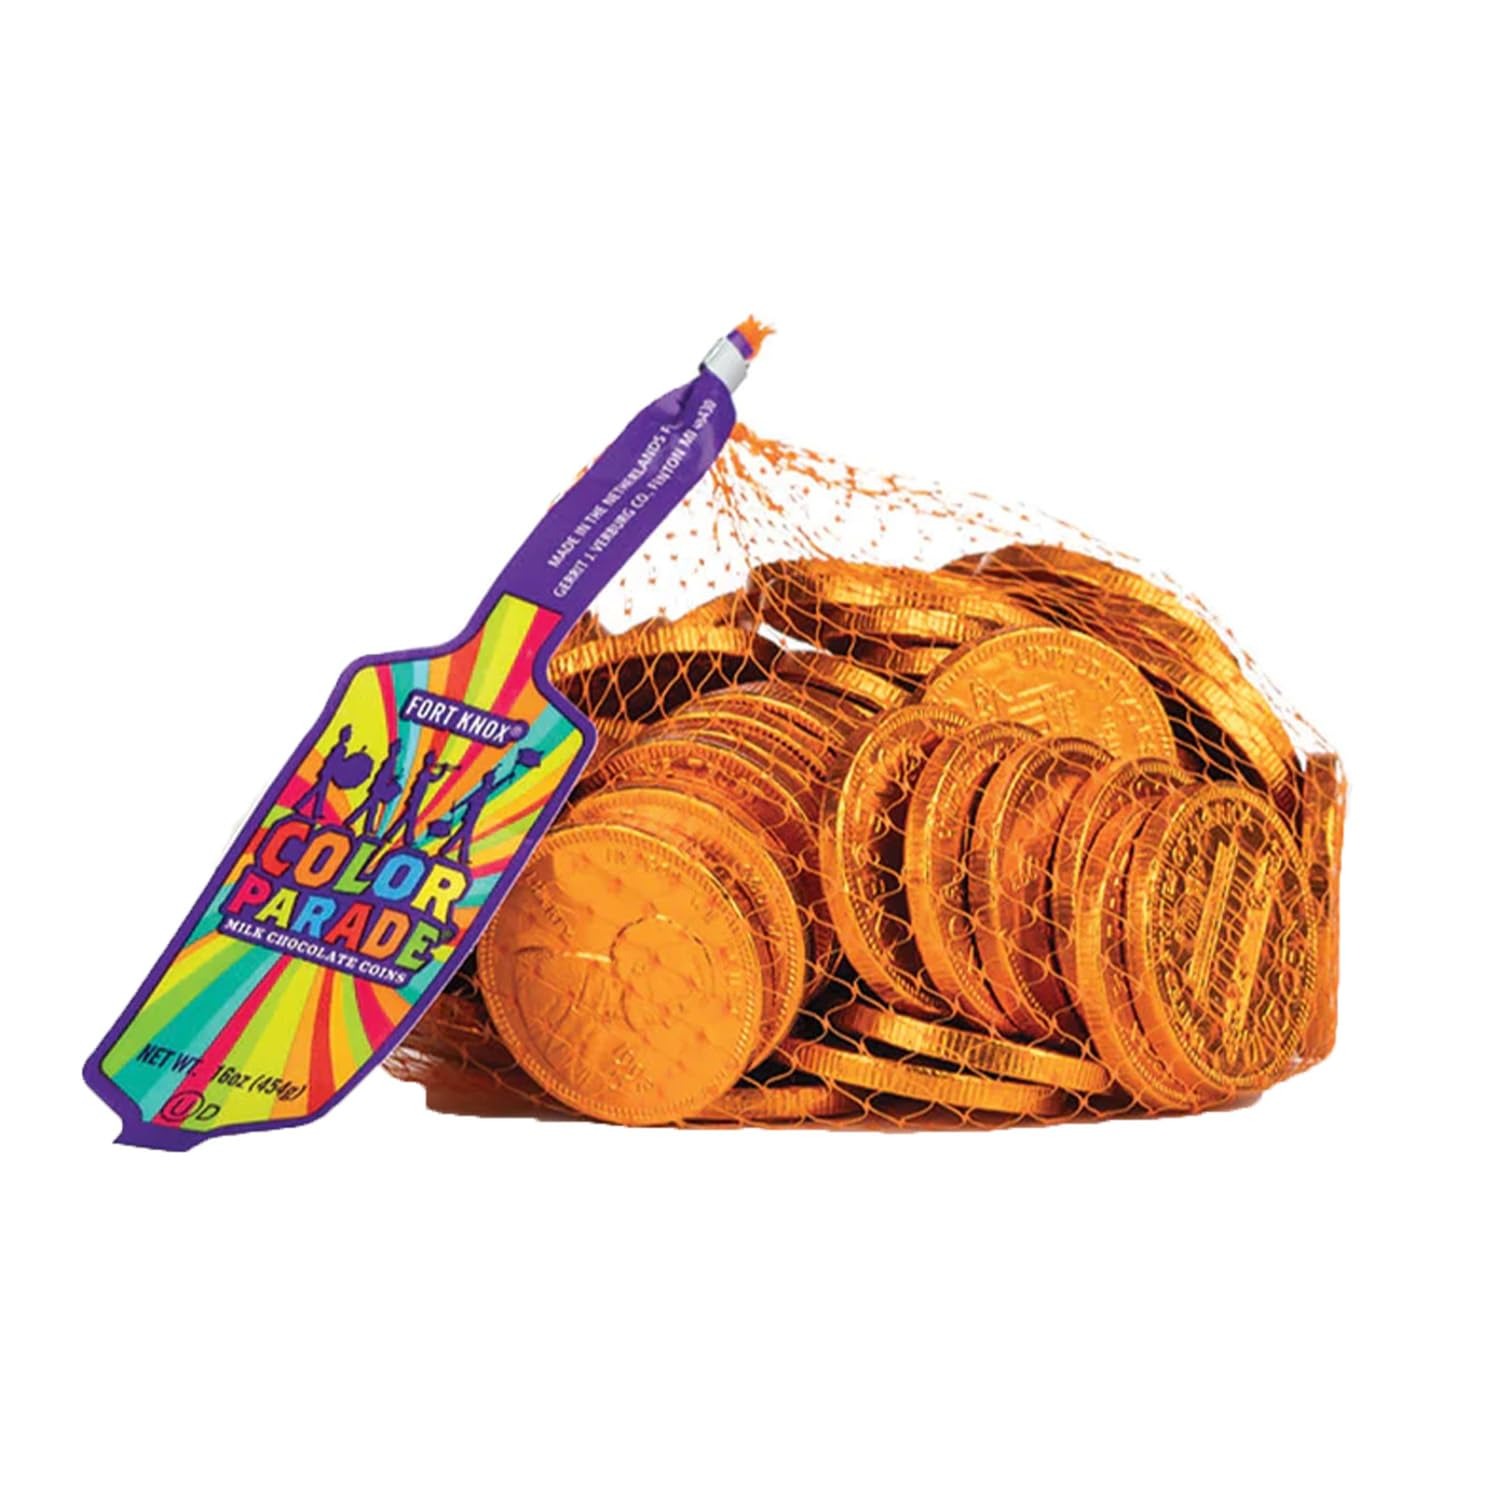
Item Name: Fort Knox Large Pennies 1lb net bag, Big
Bullet Point 1: Generous 1lb net bag filled with classic milk chocolate coins shaped like large pennies. Crafted from premium milk chocolate for a rich and creamy flavor. Realistic size and intricate detailing add to the nostalgic charm of these chocolate coins.
Bullet Point 2: Occasion type: Graduation
Bullet Point 3: Item form: Coin
Product Description: Crafted from premium milk chocolate, these large pennies offer a rich and creamy flavor that will transport you back to childhood with every bite. Their realistic size and intricate detailing make them perfect for adding a touch of whimsy to any occasion, whether you're hosting a themed party, celebrating a special event, or simply craving a sweet indulgence. Each penny is individually wrapped to ensure freshness and convenience, making them ideal for sharing with friends and family or stashing away for a quick pick-me-up throughout the day. Bring back memories and create new ones with Fort Knox Large Pennies. Whether you're reliving the joy of finding a shiny penny or simply satisfying your sweet tooth, these chocolate coins are sure to bring smiles all around. Grab your 1lb net bag today and enjoy a taste of nostalgia with every bite!
Value: 1.0
Unit: Count

Price: 21.99